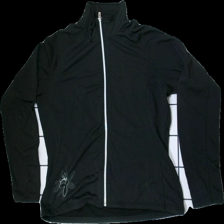
View: front
Type: Top
Category: Ladies
Brand: Not in the list
Brand text on label: Galvin Green
Colors: Black, White
Material: Not available
Cut: Regular
Size: M
Price range: <50
Recommended usage: Export